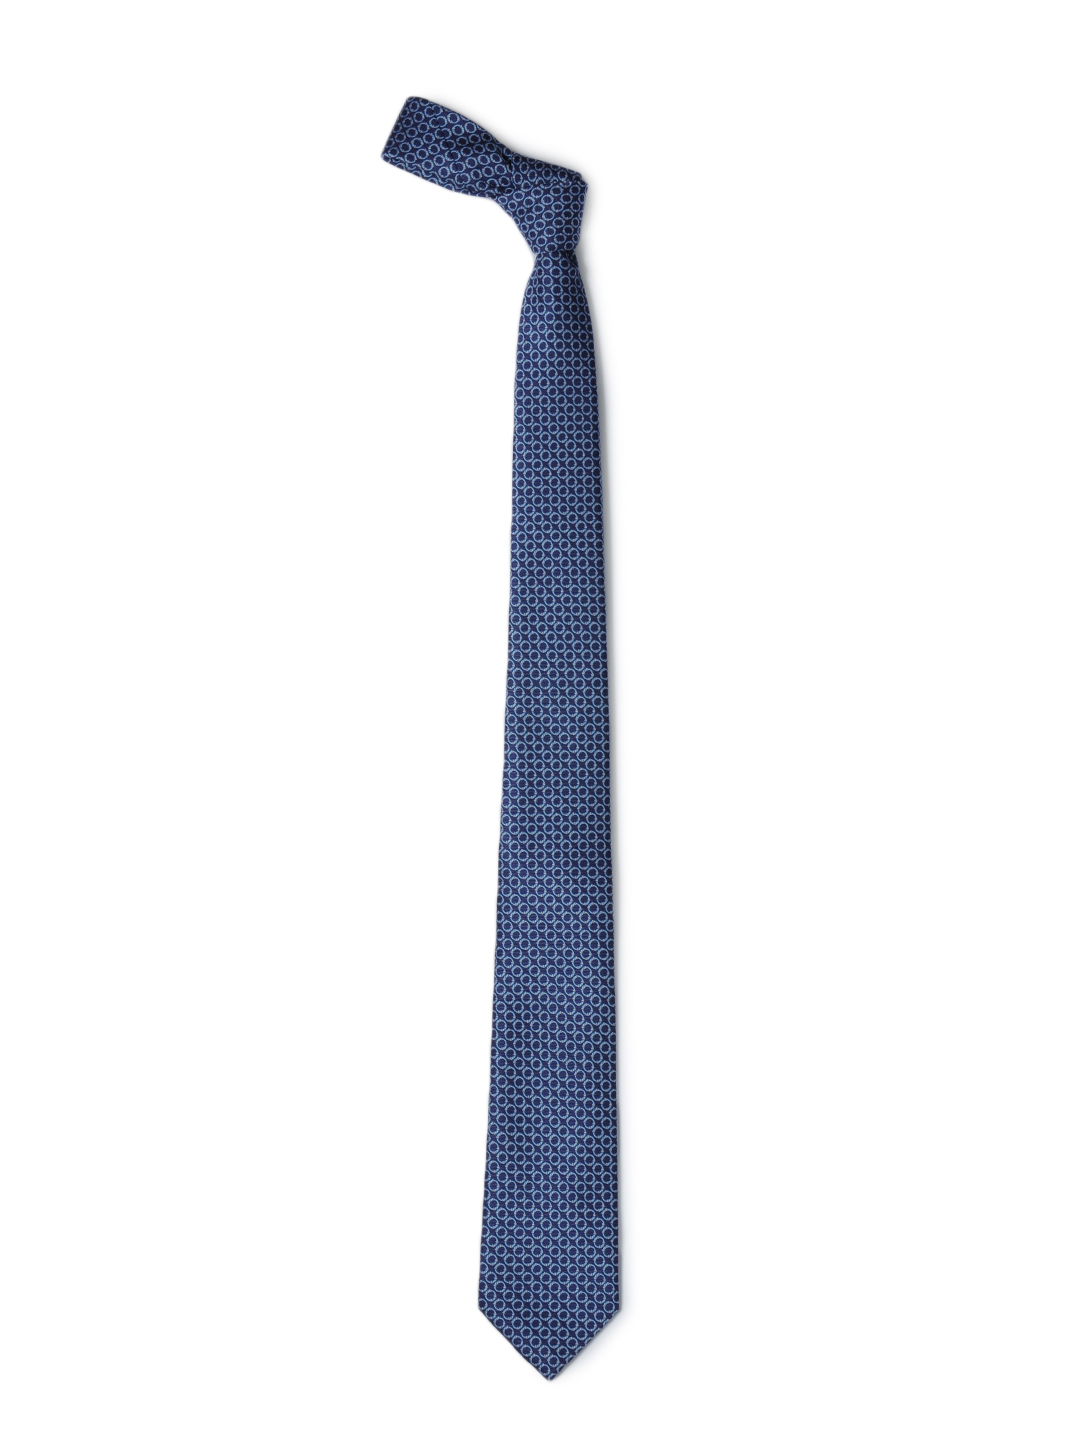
Park Avenue Men Blue Tie
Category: Accessories / Ties / Ties
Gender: Men
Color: Blue
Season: Summer 2012
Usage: Casual